Fannie Ward

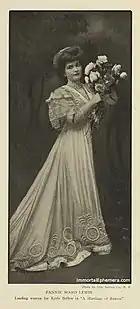
Ward in "Burr McIntosh Monthly", July 1907

Fannie Ward was married twice. Her first husband was Joseph Lewis, a British money lender and diamond dealer. They married in 1898. In 1909, in an interview with newspaper reporter Marguerite Martyn, Ward stated, "My husband hates my work", and then she questioned why women are treated differently than men professionally: